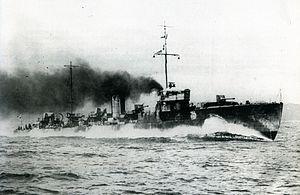
La classe Minekaze est la première classe de destroyers de 1ʳᵉ classe de la Marine impériale japonaise construite après la Première Guerre mondiale.